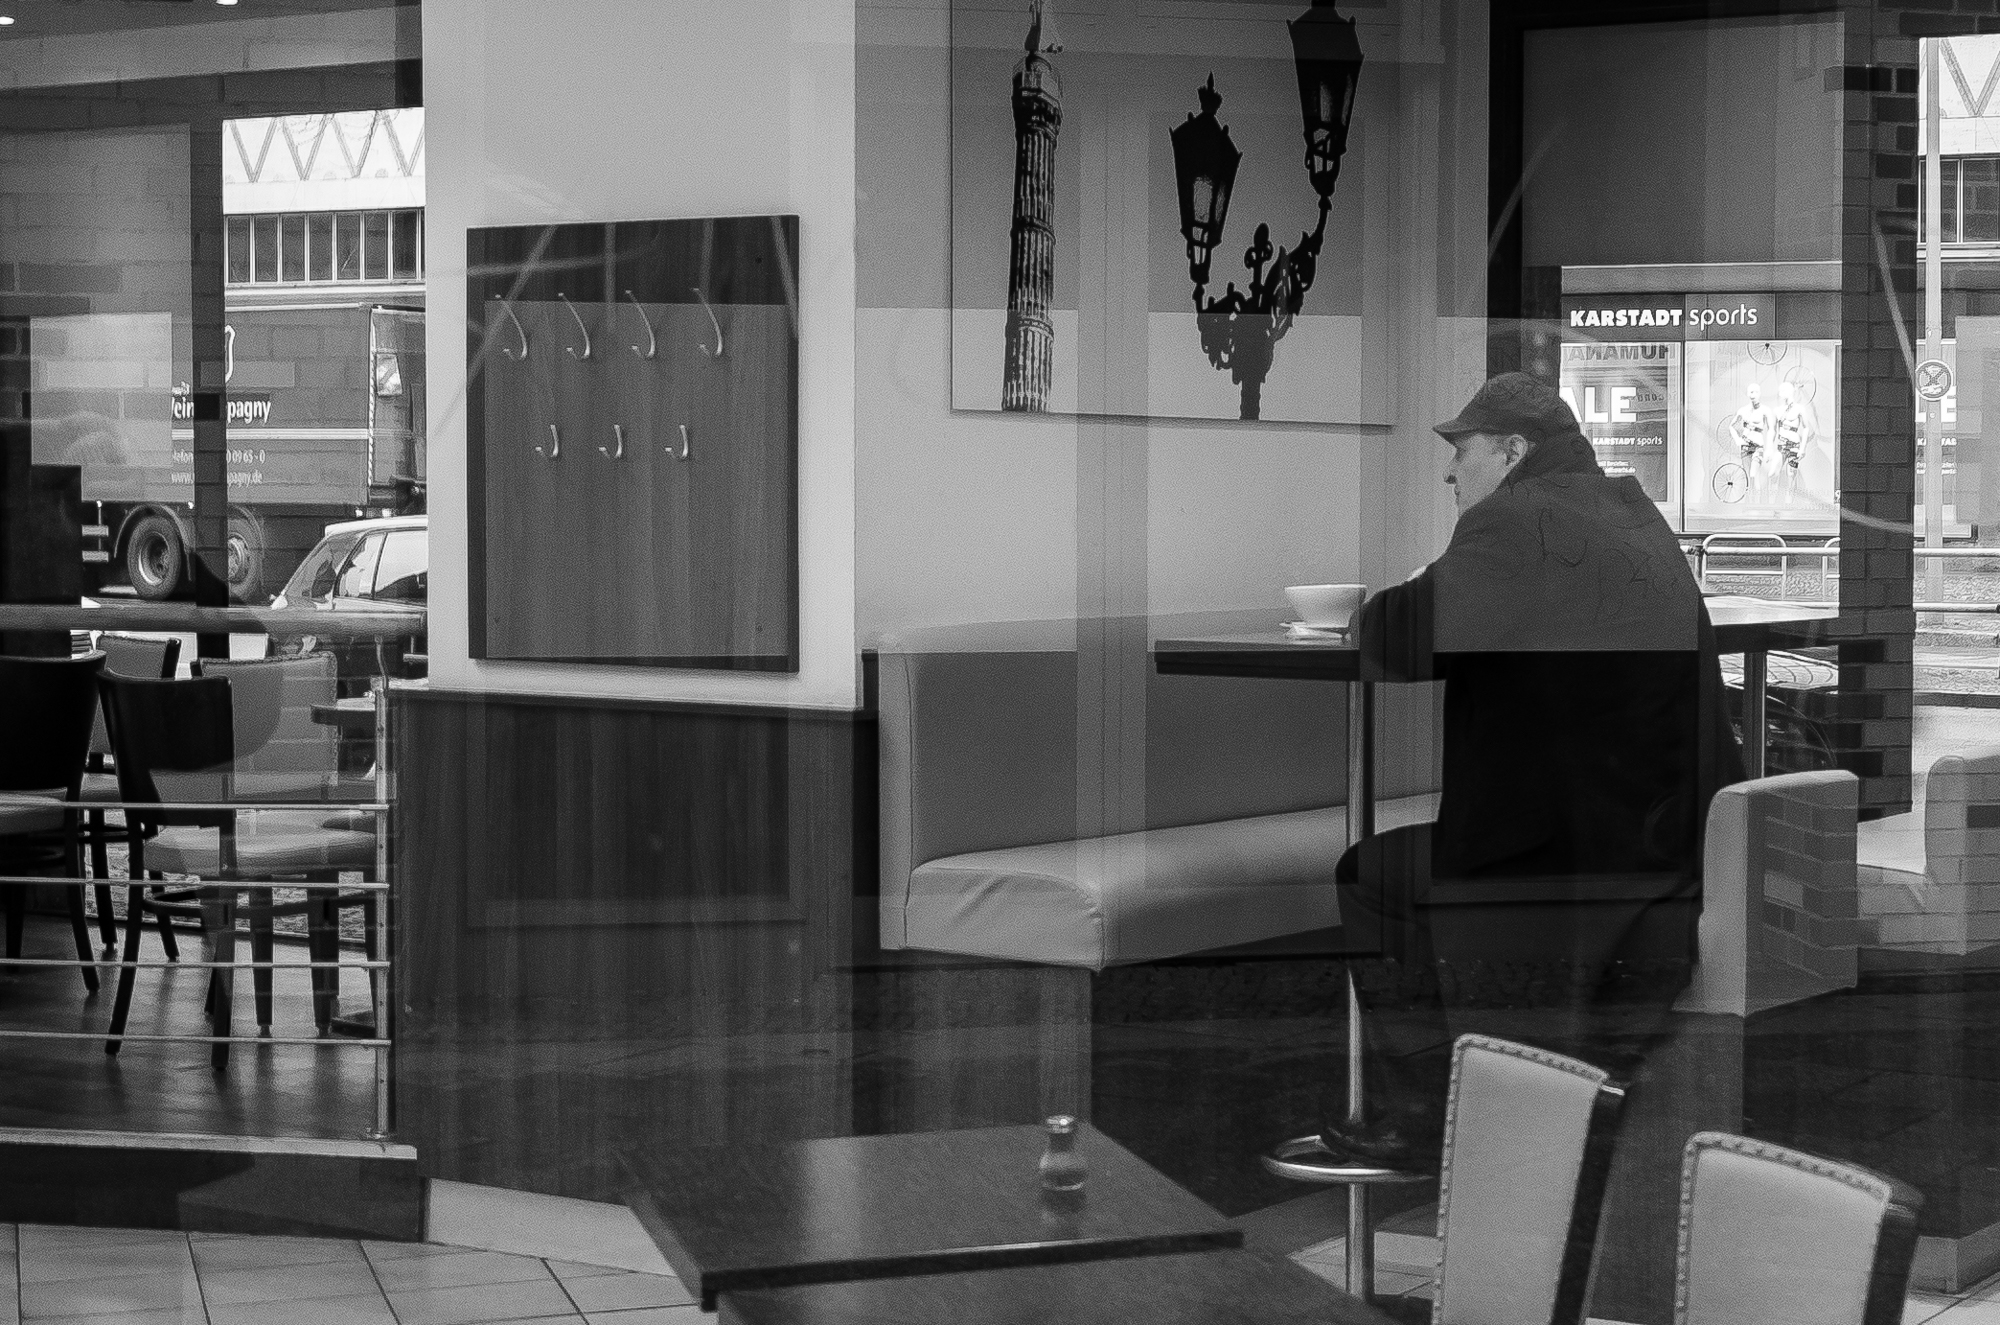
table, black and white, road, white, street, black, furniture, monochrome, interior design, streetphotography, design, photograph, ricoh, ricohgr, gr, berlin, streetphoto, shape, monochrome photography